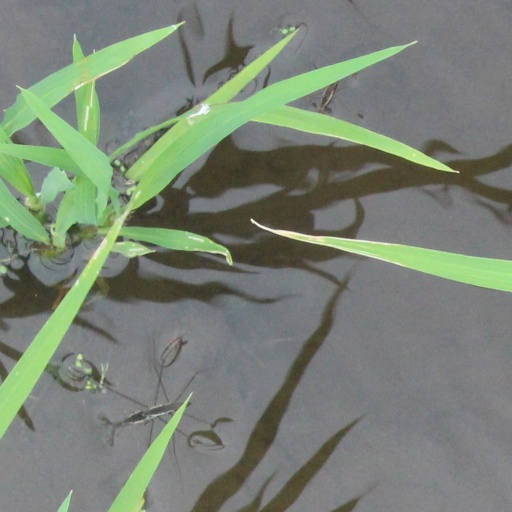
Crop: rice